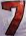
Number: 7